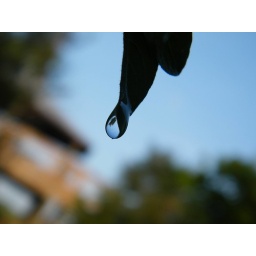
the sky reflected and refracted by the water drop